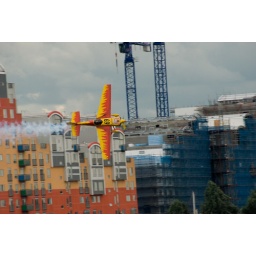
competitors at the red bull air race in london.